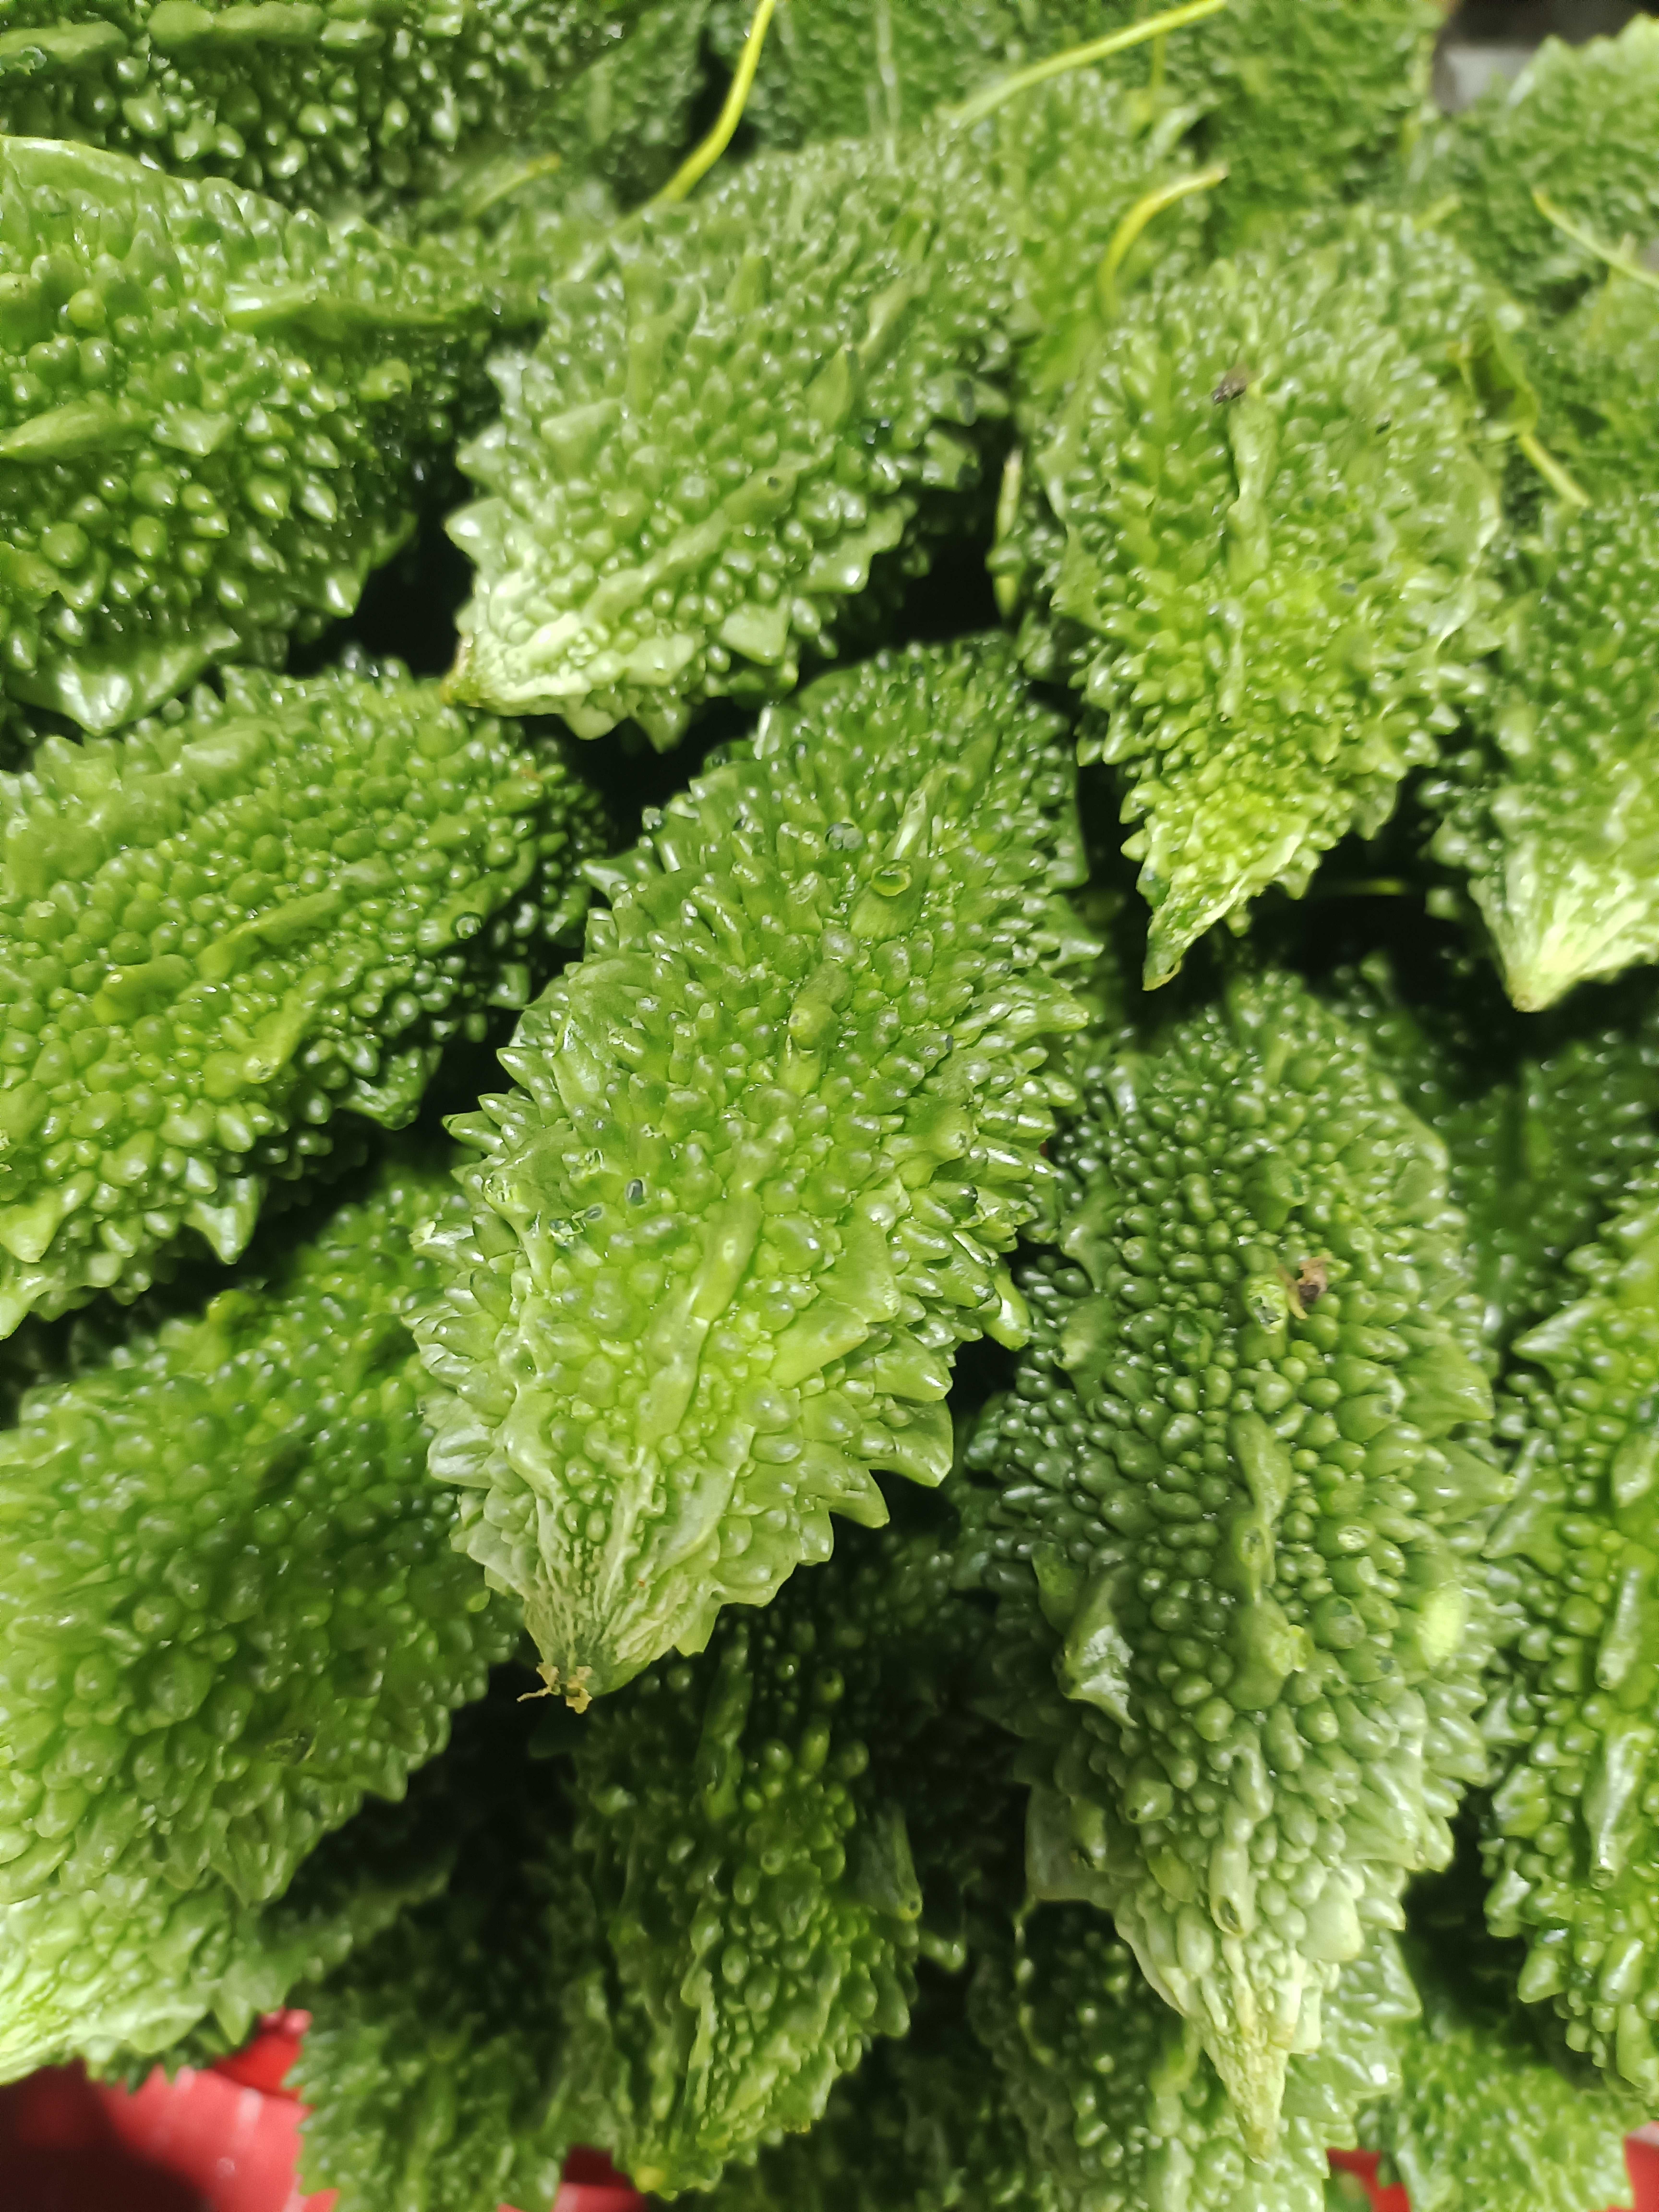
Label: Momordica charantia